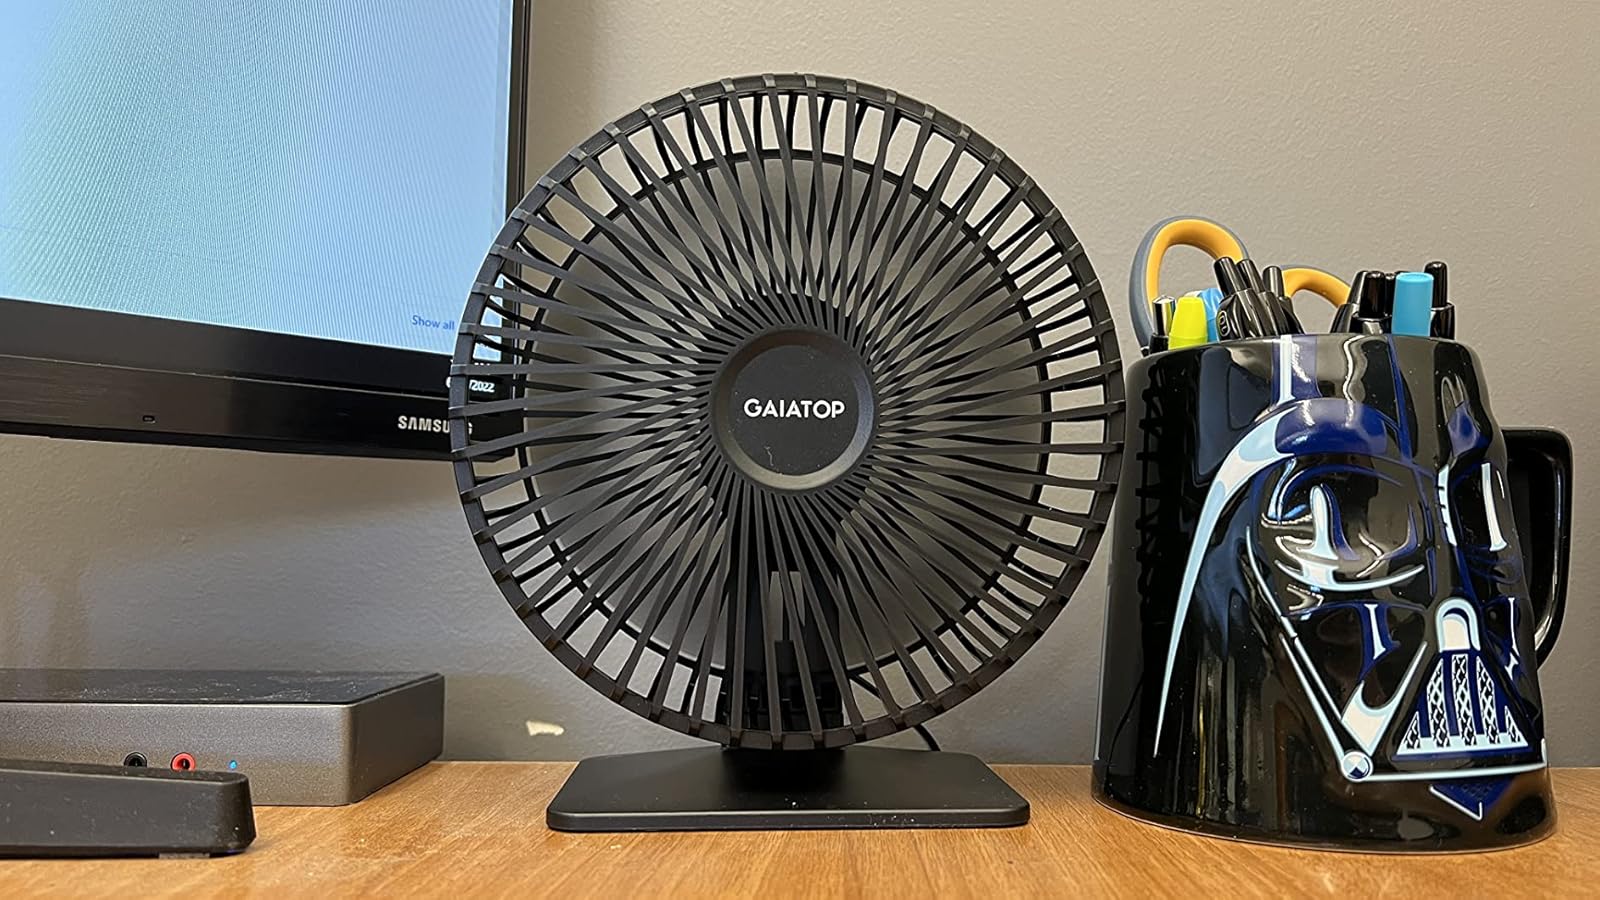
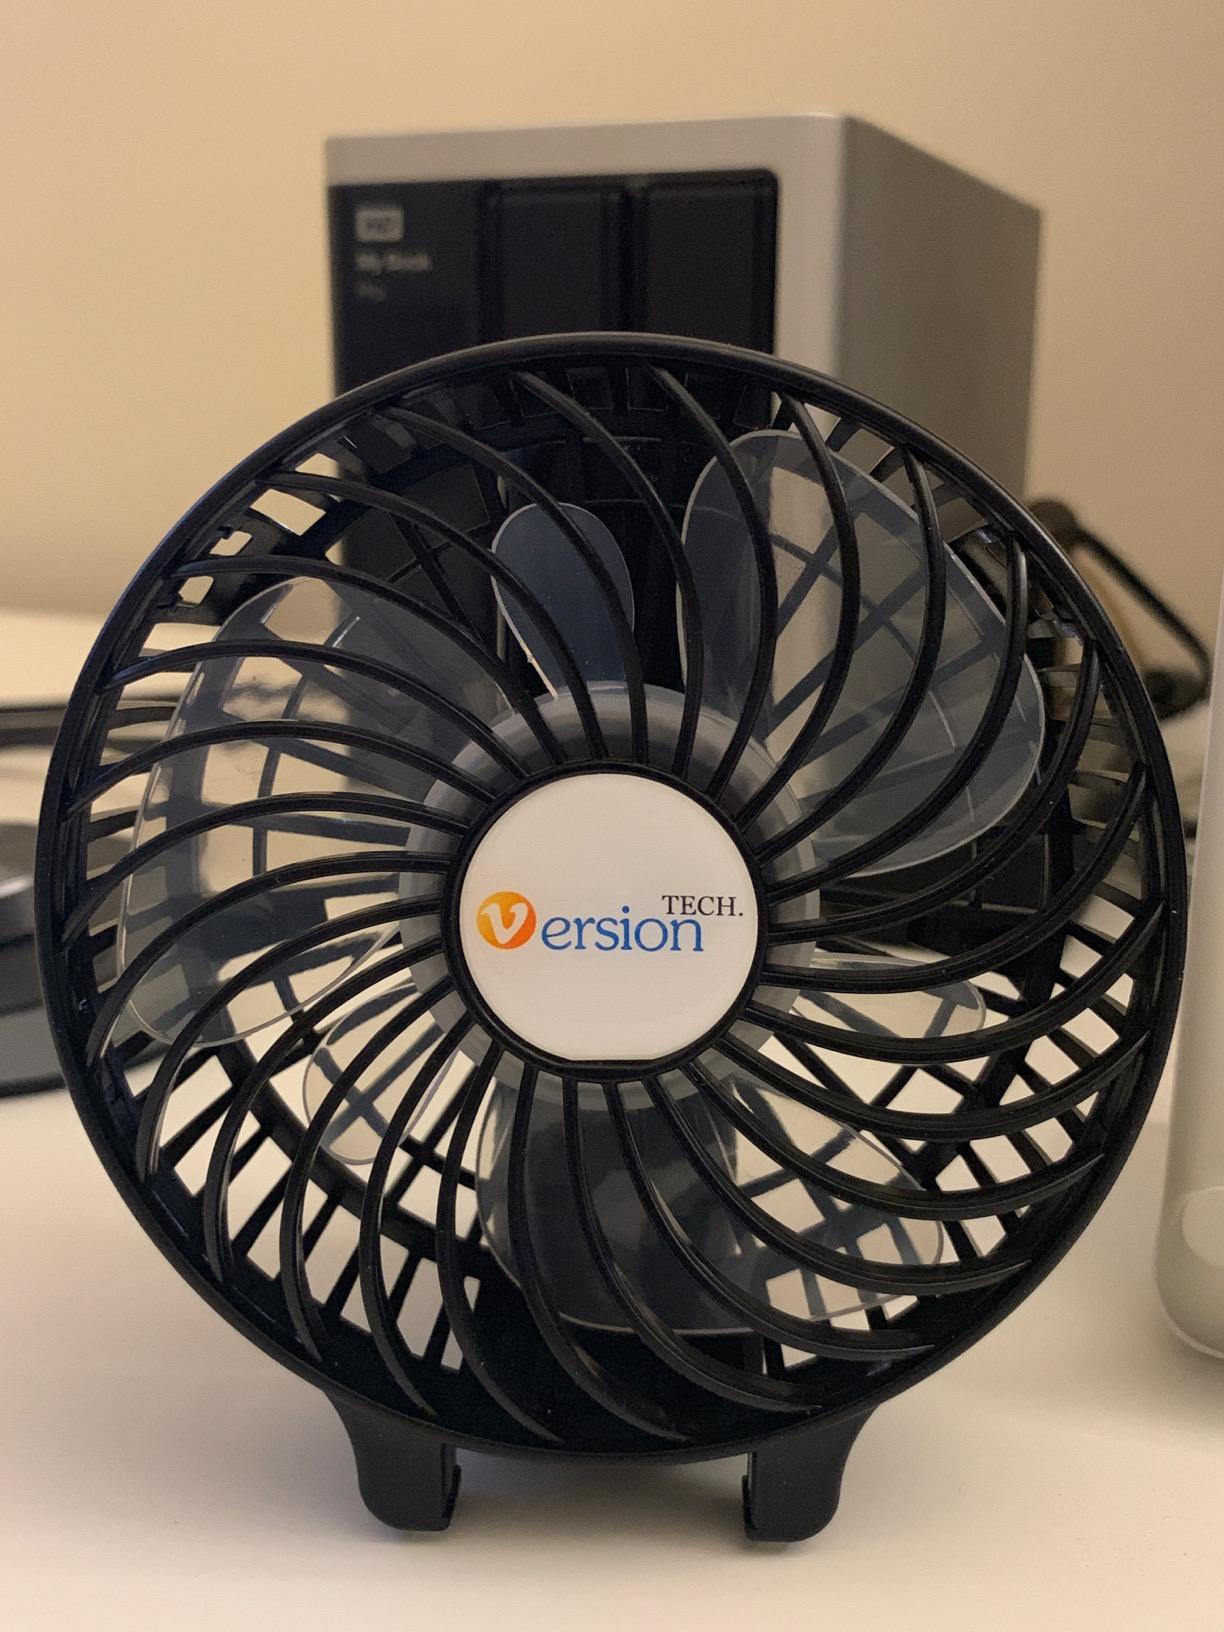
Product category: fan
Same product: no